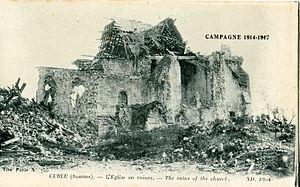
Carte postale ancienne éditée par ND, collection Campagne 1914-1917
Curlu est une commune française située dans le département de la Somme en région Hauts-de-France.